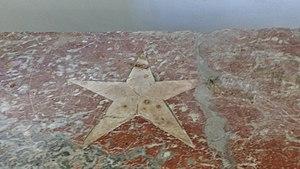
Table d'autel du XIe
La carrière de marbre gris est une carrière située à Caunes-Minervois, en France.